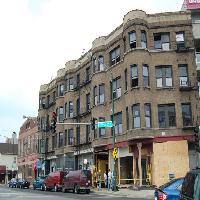
Weather: cloudy or overcast